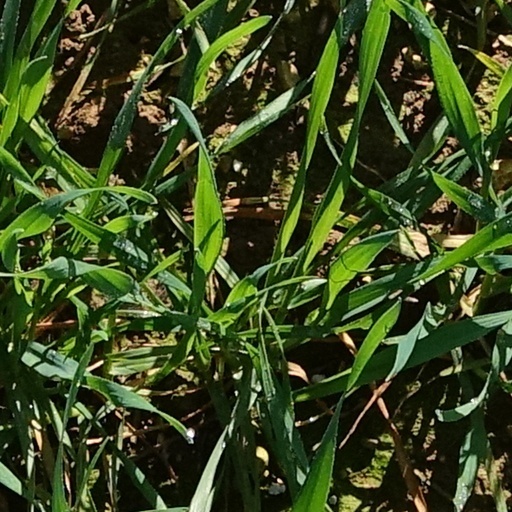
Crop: wheat